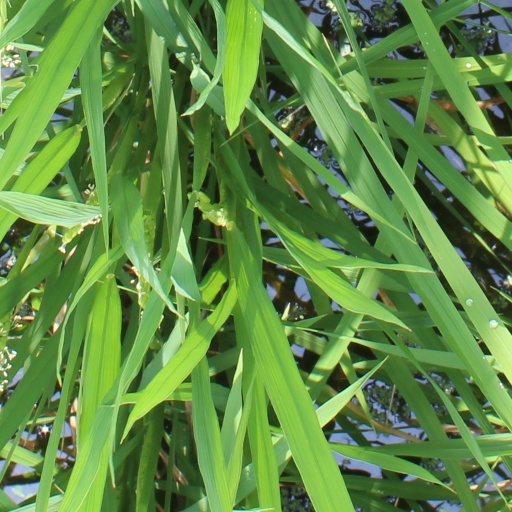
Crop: rice